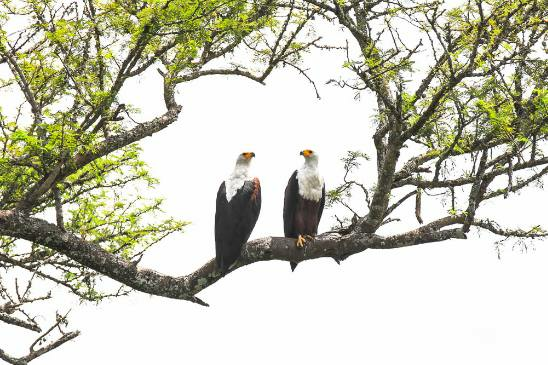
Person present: No